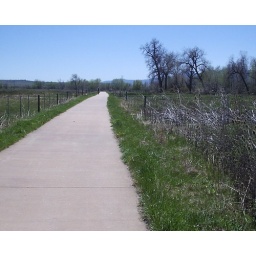
One of the bike trails near my house in boulder